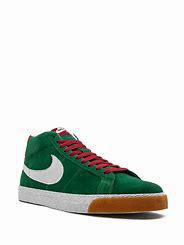
Brand: Nike
Model: Blazer SB